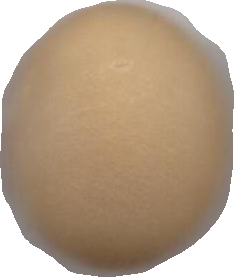
Variety: Dega